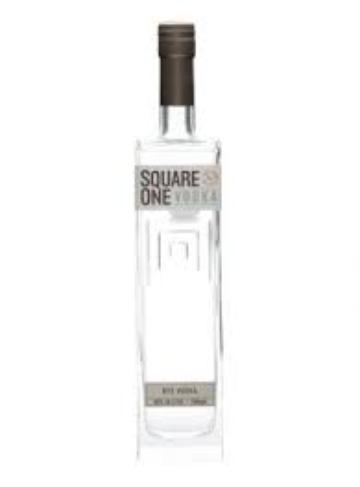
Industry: Food